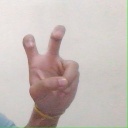
अक्षर: ई